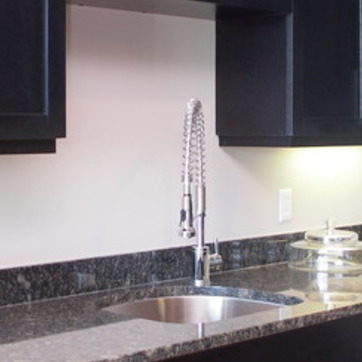
Material: metal